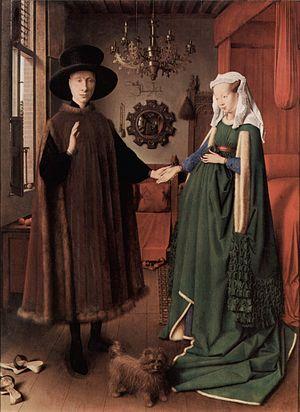
Primitifs flamands. Trésors de Marguerite d'Autriche est une exposition du 8 mai au 26 août 2018 au monastère royal de Brou de Bourg-en-Bresse.